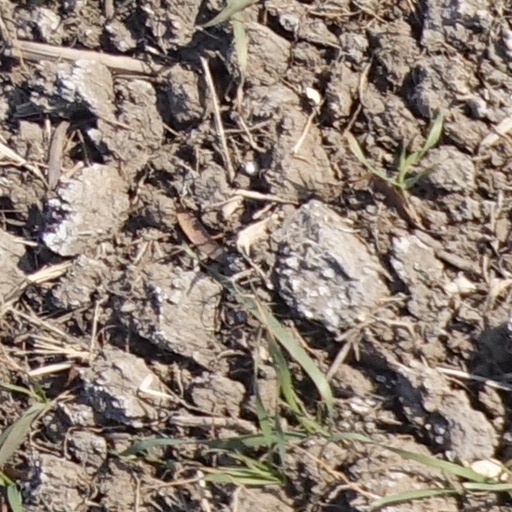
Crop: wheat